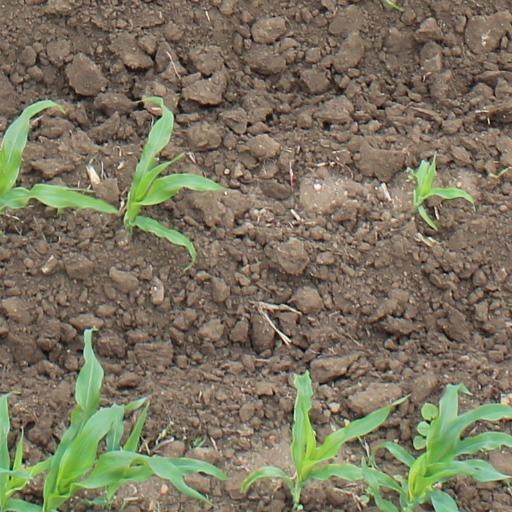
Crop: maize; corn